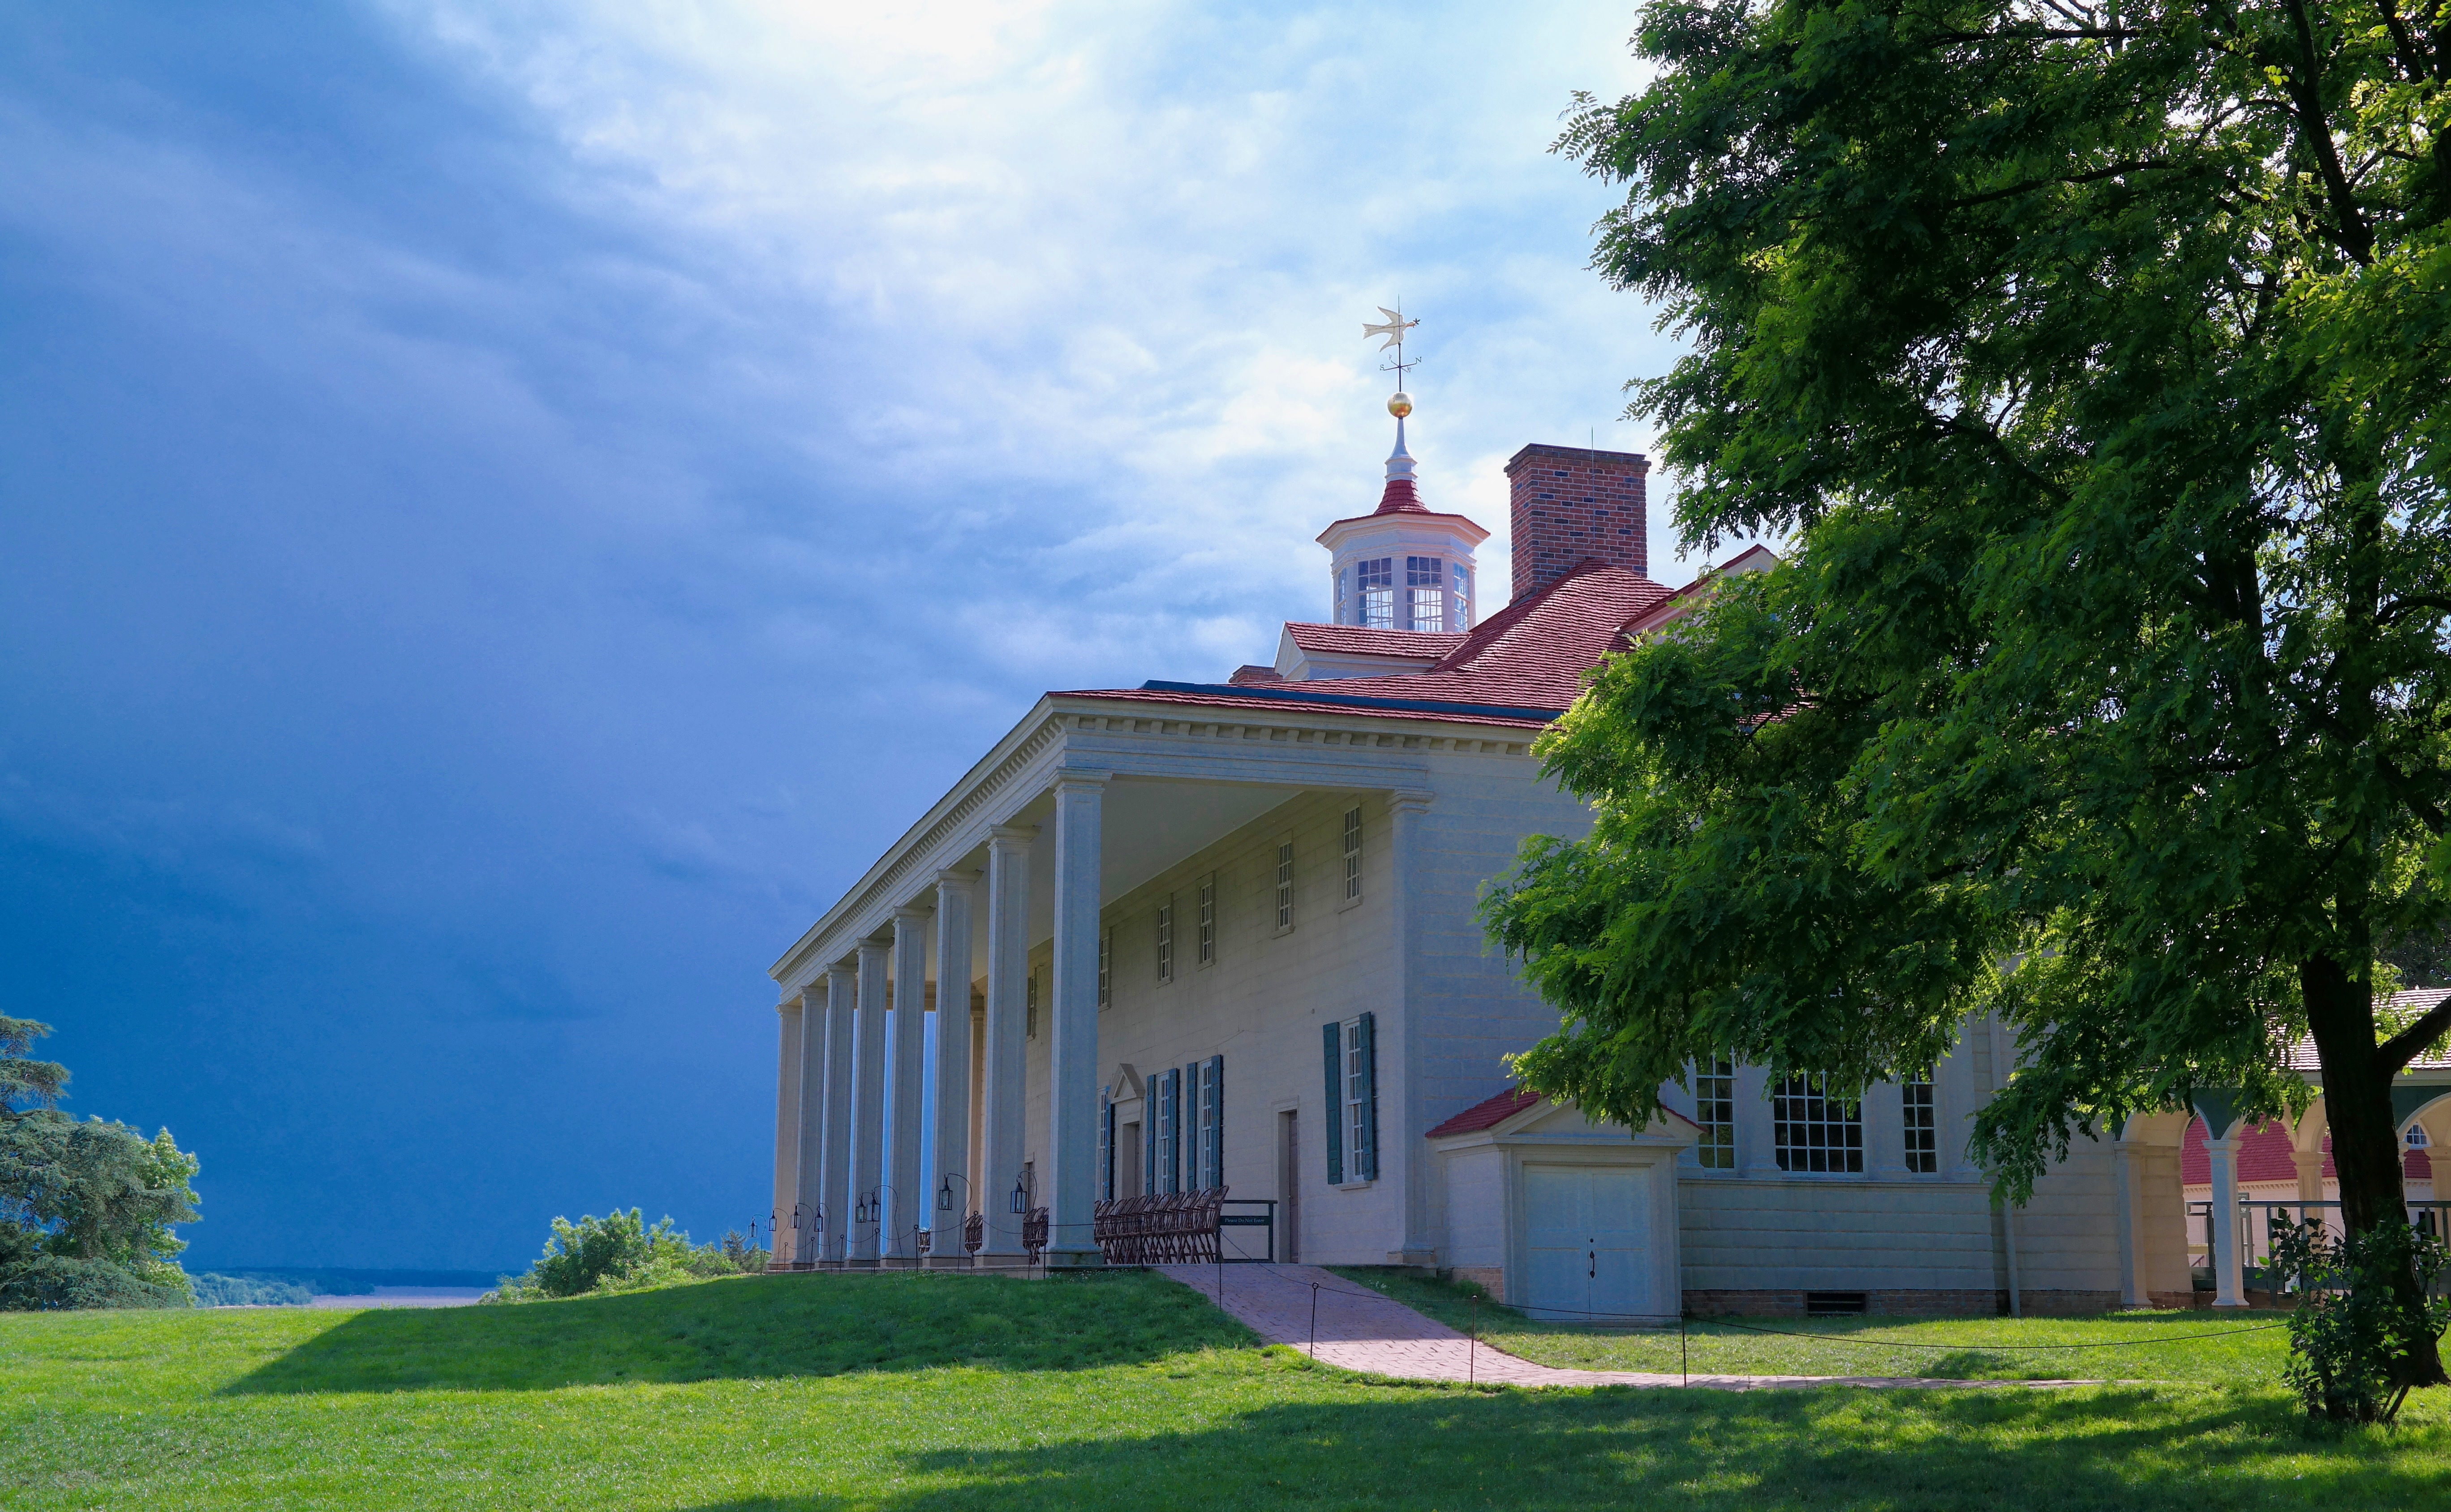
villa, house, building, home, tower, property, church, chapel, place of worship, estate